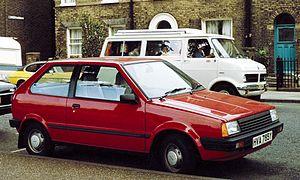
La Nissan Micra, ou March au Japon, est une automobile de la catégorie des citadines produite par Nissan. À la fin des années 1970, Nissan envisage d'élargir sa gamme en produisant une voiture compacte, plus petite que la Pulsar, afin de contrer la réussite de la Toyota Starlet. Osamu Ito, un ingénieur ayant travaillé pour Prince, est nommé à la tête du projet. L'enjeu est de créer une auto économique, facile à conduire et séduisante, avec suffisamment de place pour loger quatre adultes. Visant une carrière internationale, Nissan confie son dessin au réputé studio Italdesign-Guigiaro. En octobre 1981, après trois ans d'études, un prototype fonctionnel dénommé NX-018 est présenté à l'occasion du 24ᵉ Tokyo Motor Show. Le public découvre une auto attachante, très bien pensée, abritant sous son capot un petit moteur 1.0l entraînant les roues avant. Initiative originale : dès la fin du salon, Nissan lance une vaste campagne nationale et propose aux Japonais de nommer eux-mêmes la voiture. L'engouement est au rendez-vous car, durant trois mois, les propositions arrivent par milliers. Après délibérations, Nissan tranche en faveur d'un nom percutant : March.